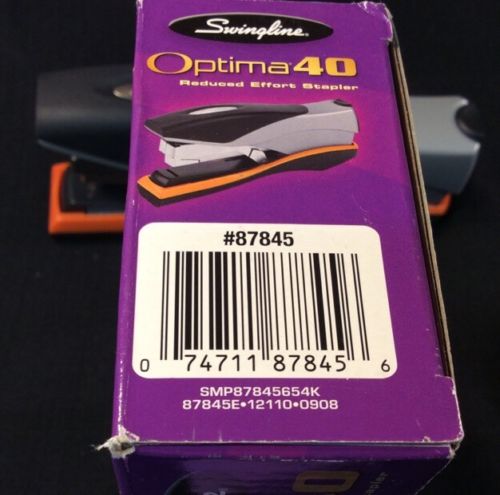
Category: stapler